The Homebreaker

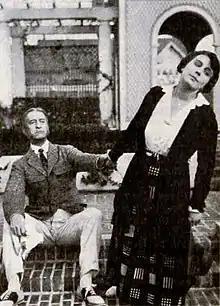
Film still

The Homebreaker is a 1919 American silent comedy film directed by Victor Schertzinger and written by John Lynch and R. Cecil Smith. The film stars Dorothy Dalton, Douglas MacLean, Edwin Stevens, Frank Leigh, Beverly Travis, and Nora Johnson. The film was released on April 20, 1919 by Paramount Pictures. It is presumed to be a lost film.